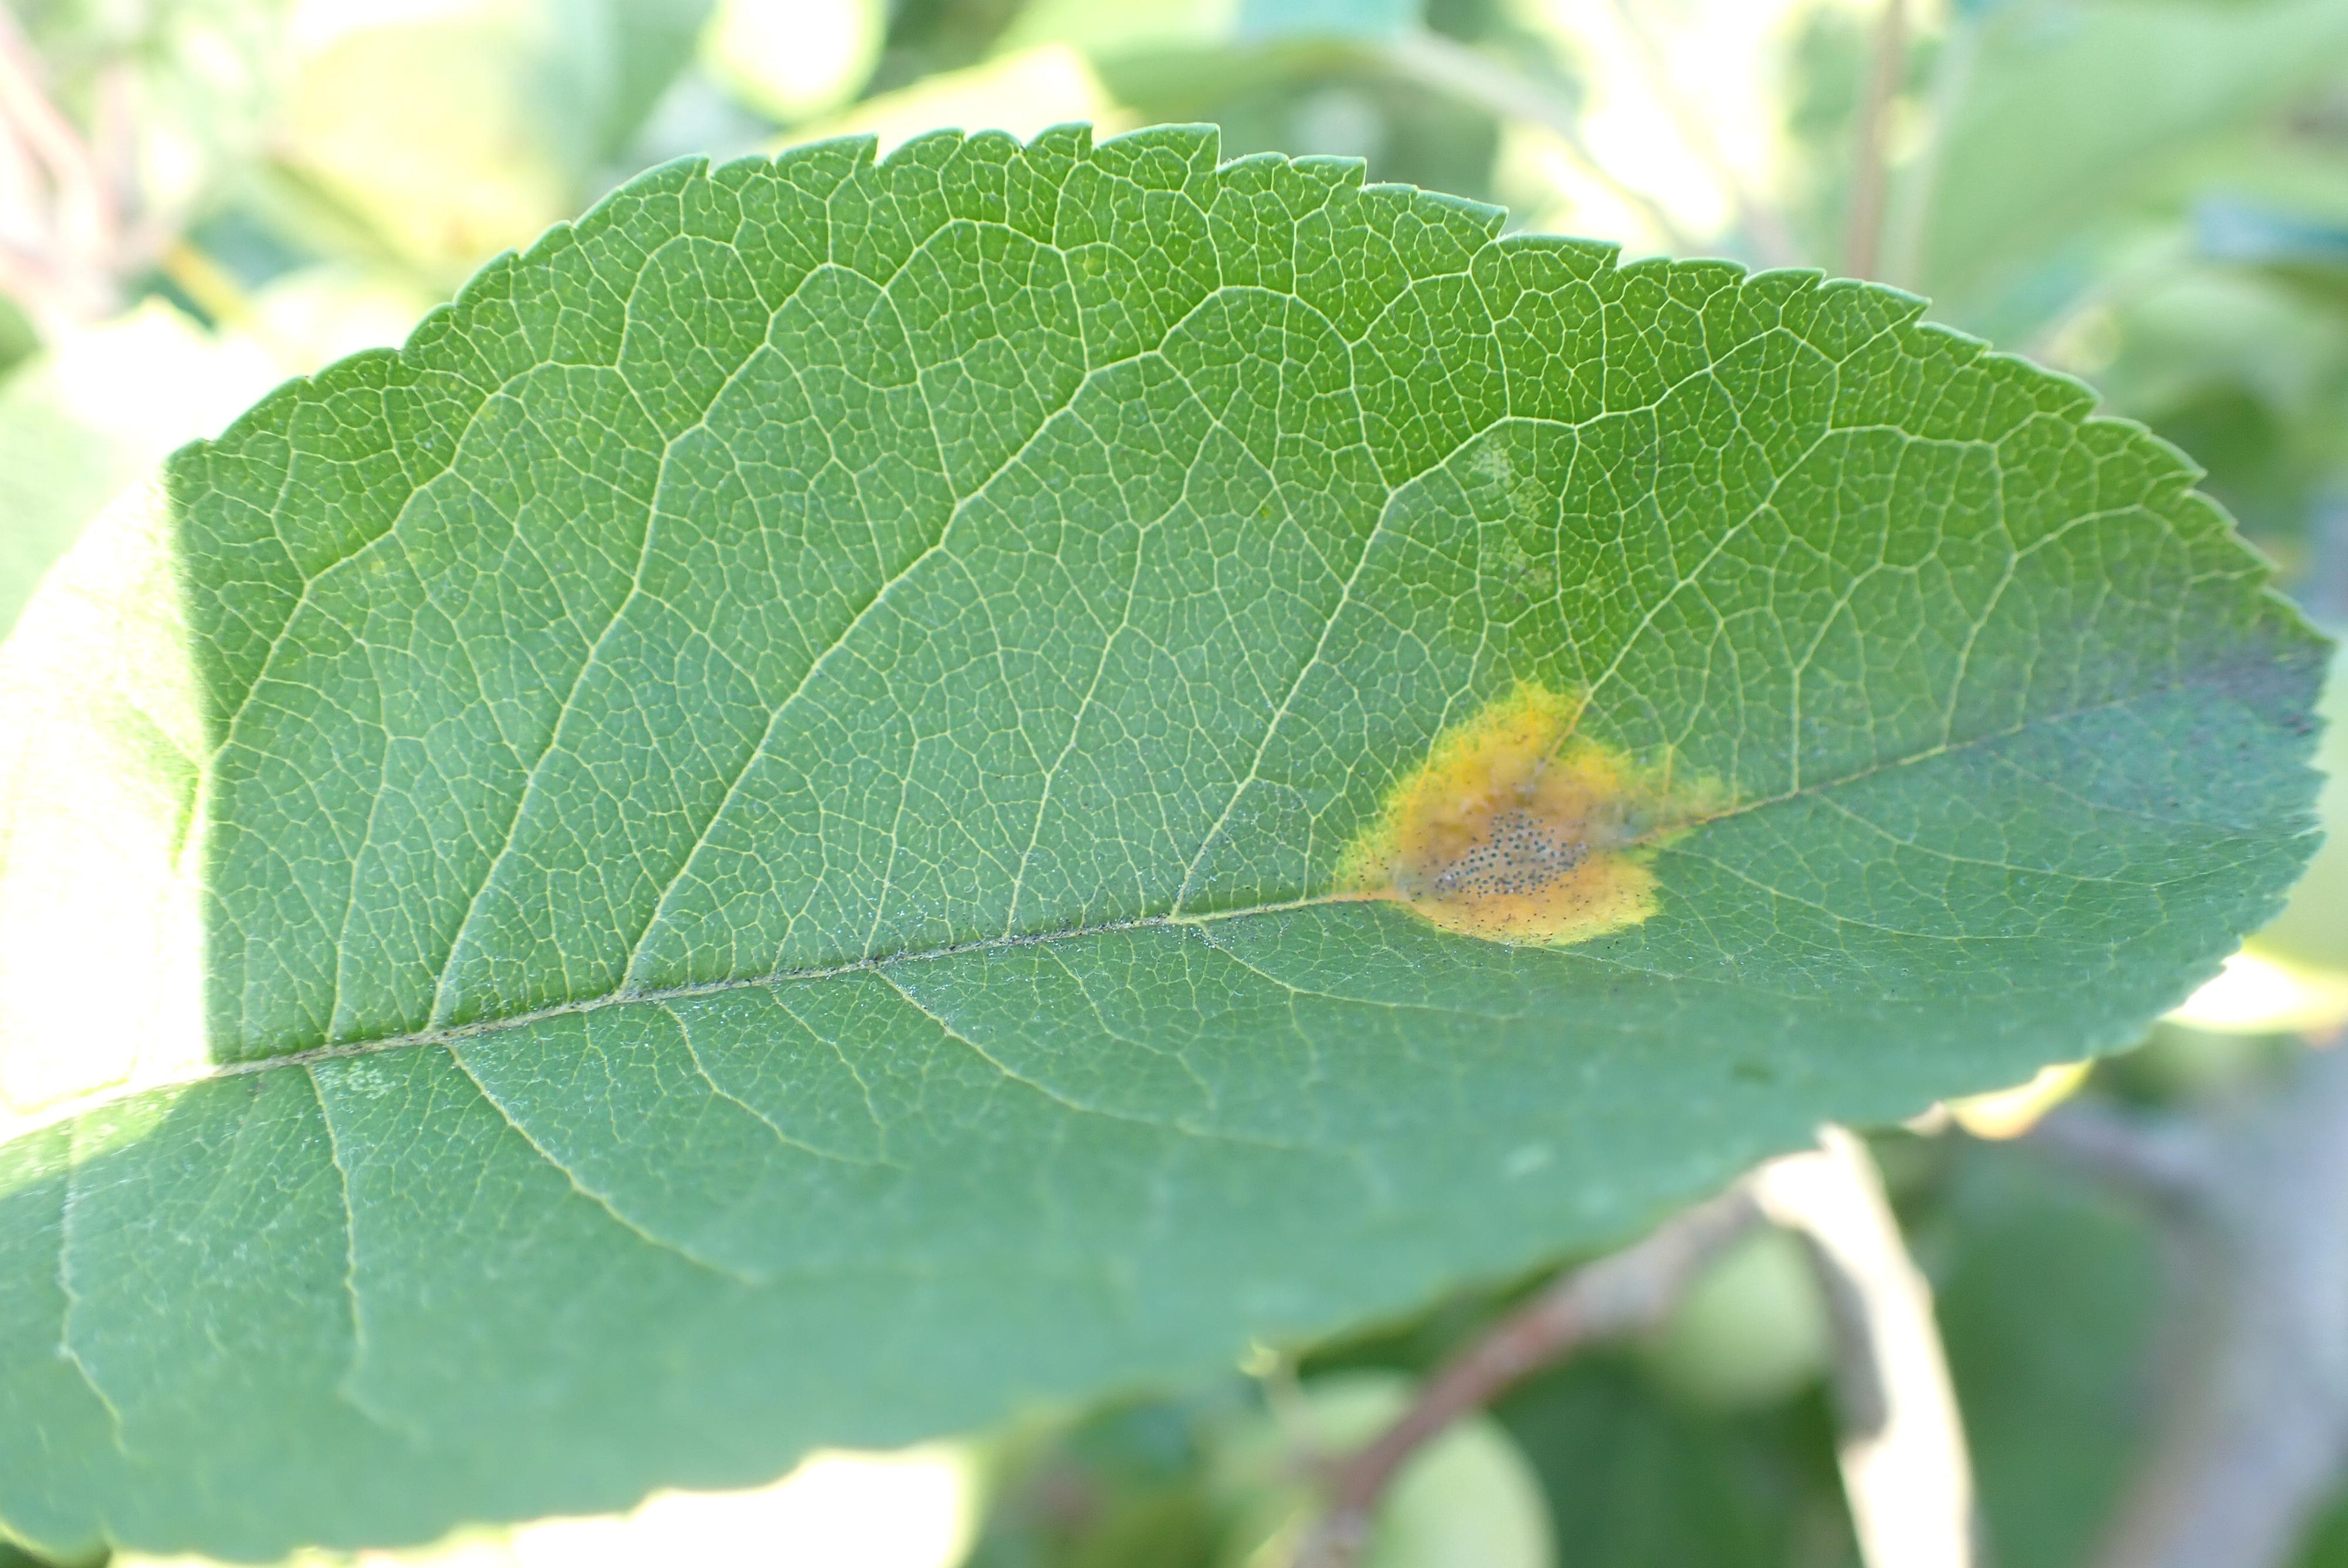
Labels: rust